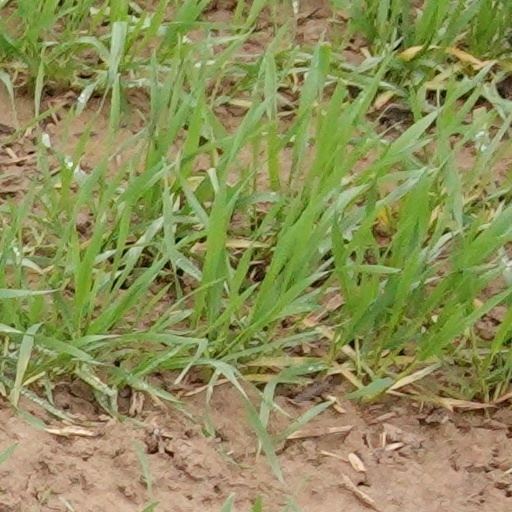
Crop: wheat